Sky position (RA, Dec in degrees): 354.505, -2.18
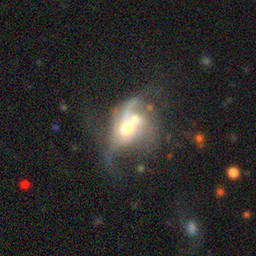
Galaxy morphology: Merging Galaxies